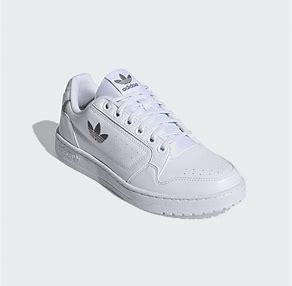
Brand: Adidas
Model: NY 90